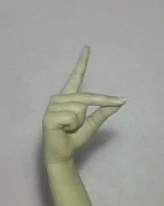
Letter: ta